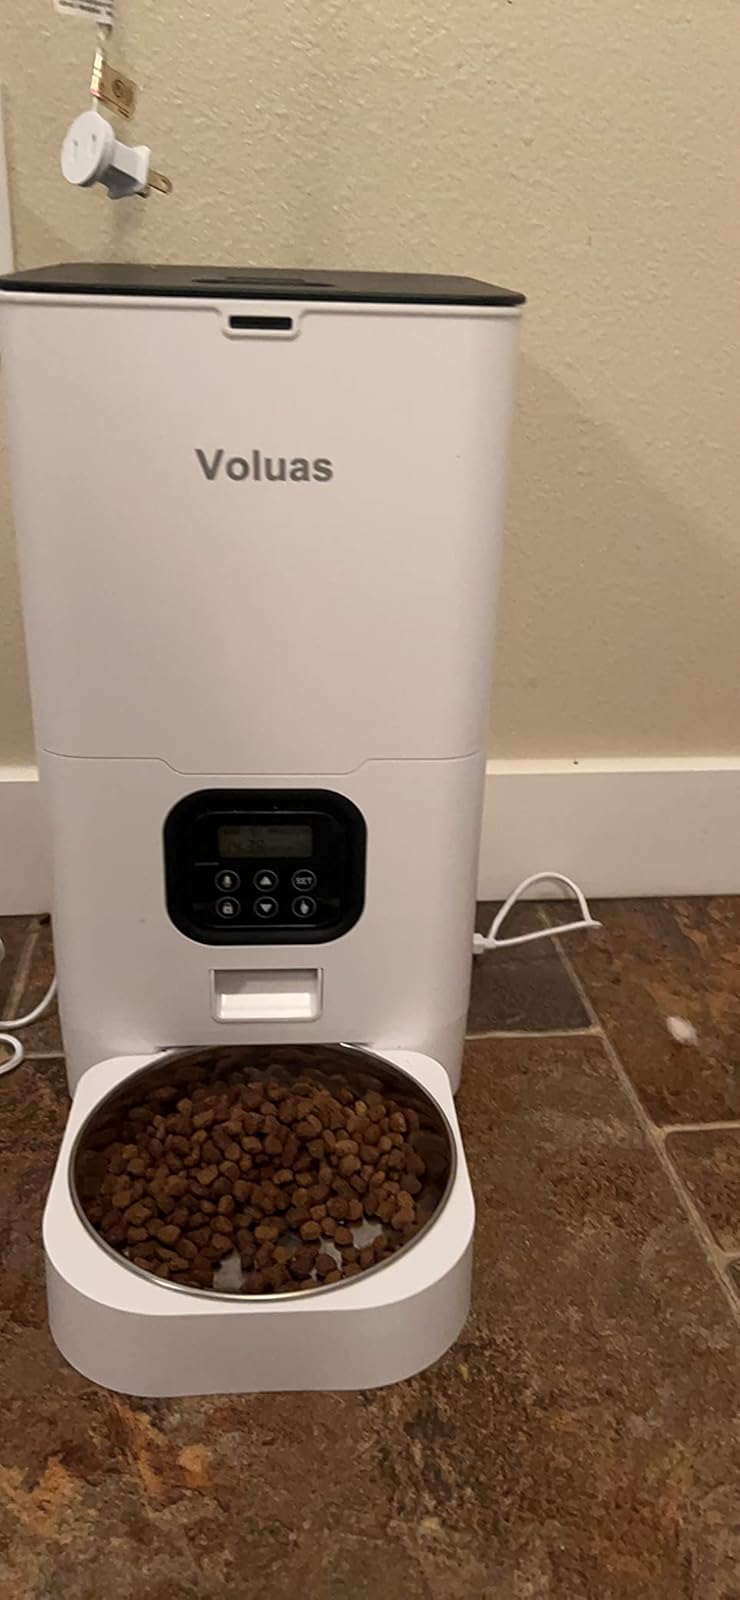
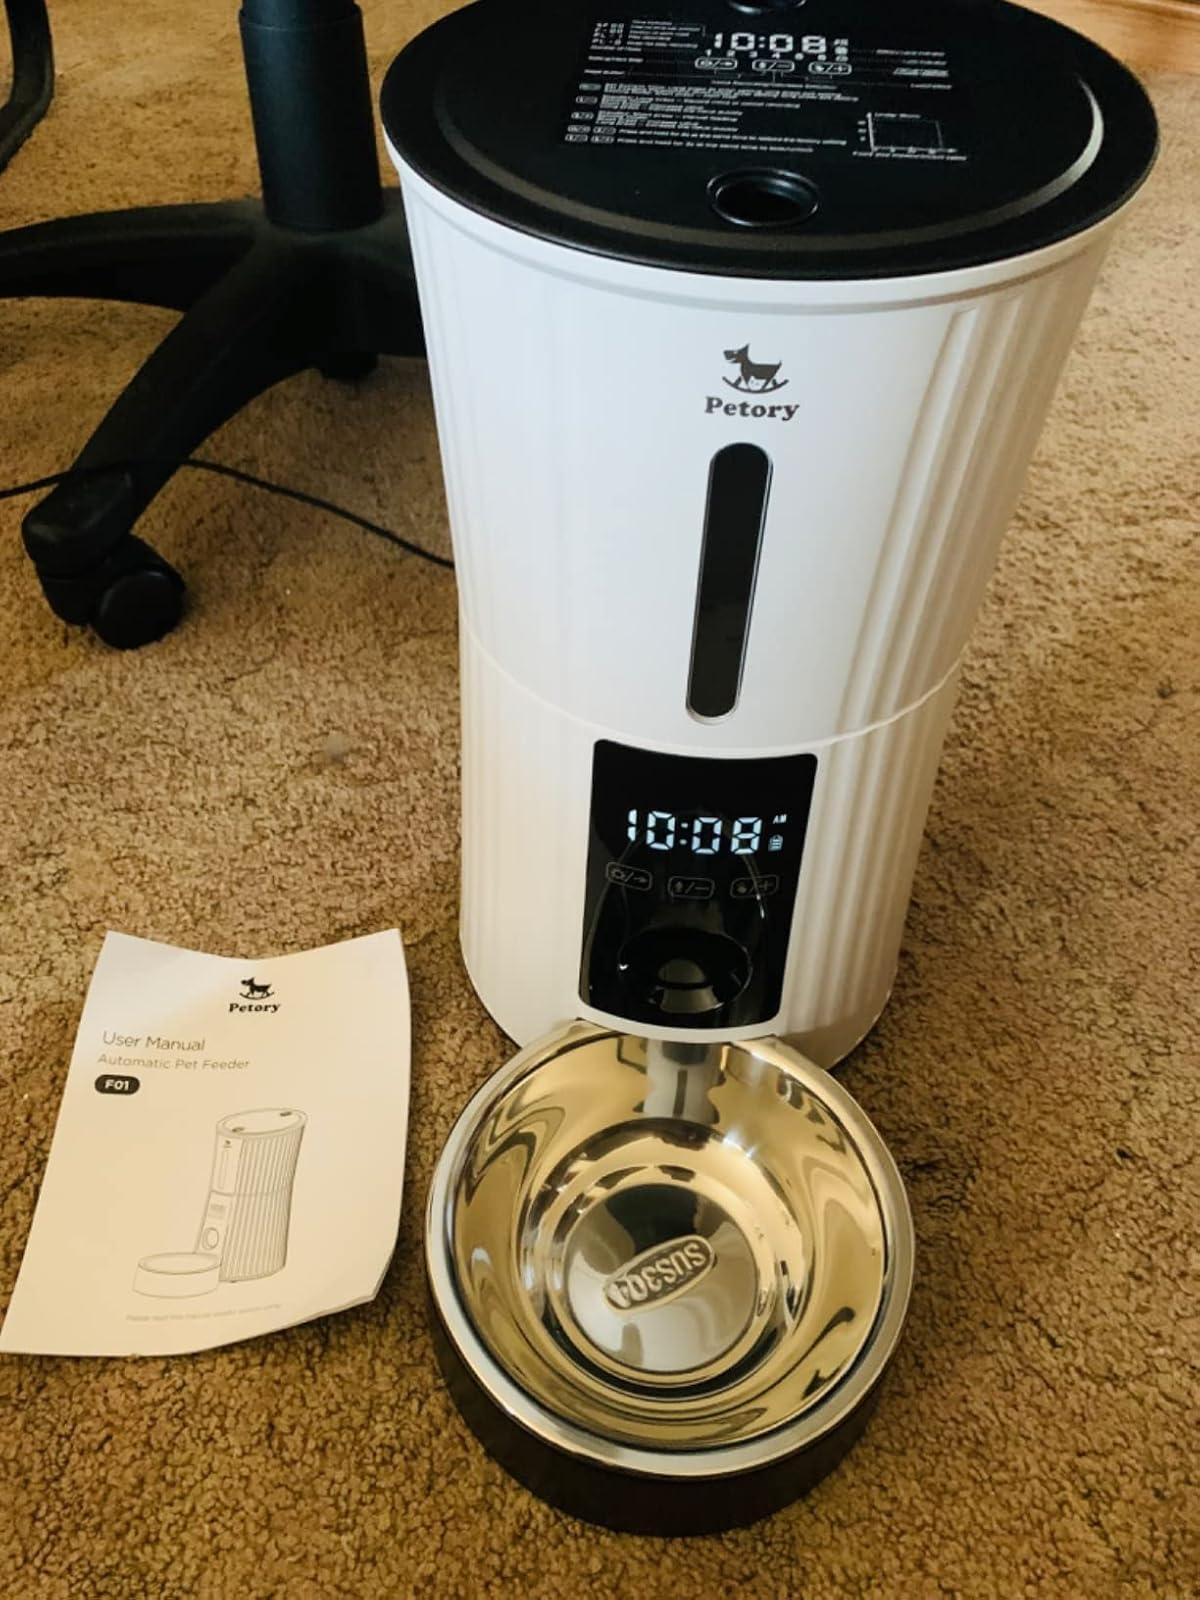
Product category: items_feeder
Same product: no